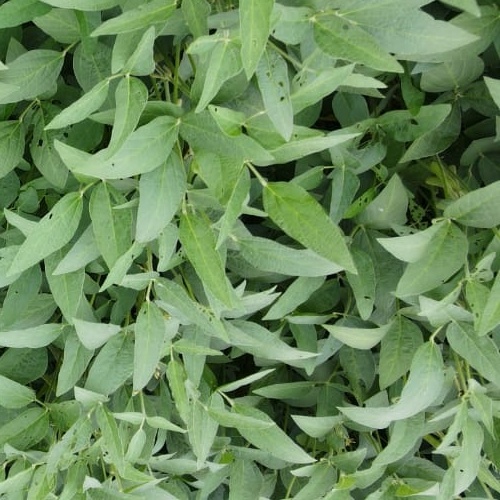
Label: Diabrotica_speciosa